Question: Please indicate a possible affordance area of baseball bat that can be used for holding
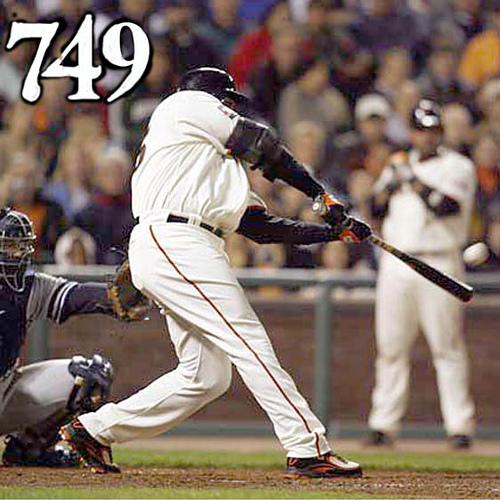
Answer: [305.373, 183.114, 383.224, 251.096]